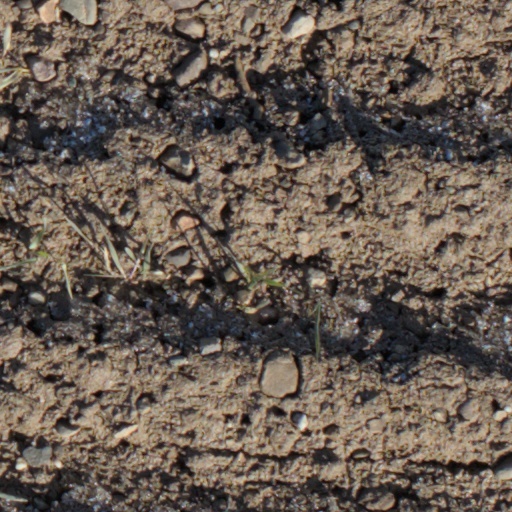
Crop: wheat